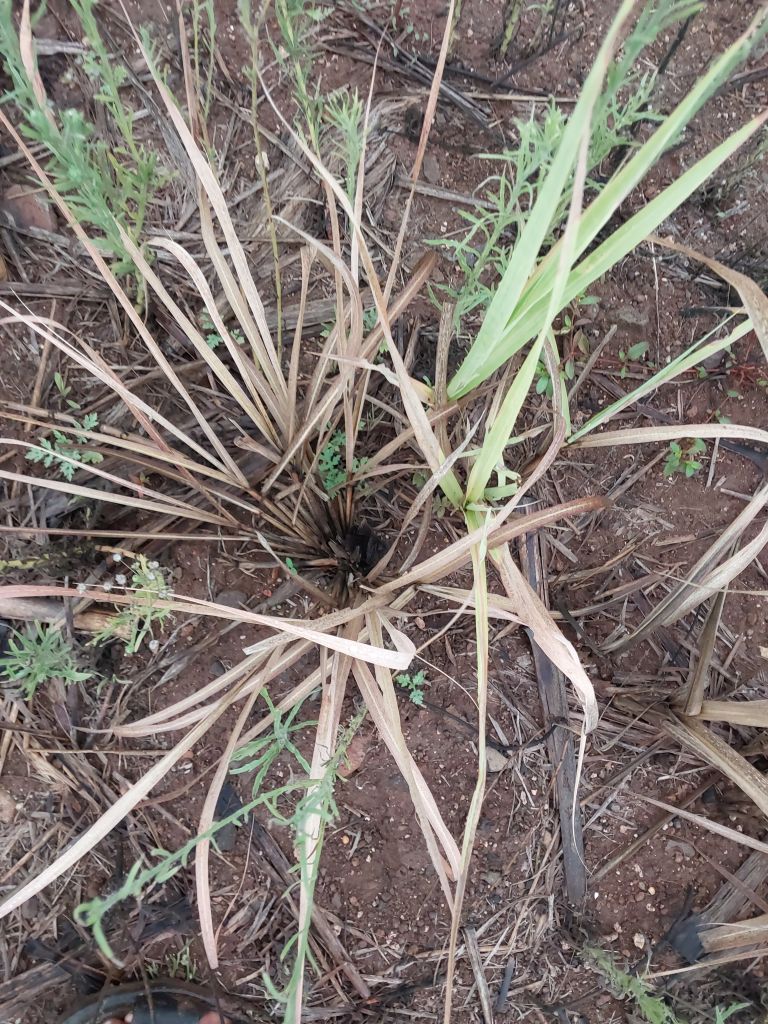
Label: Sett Rot